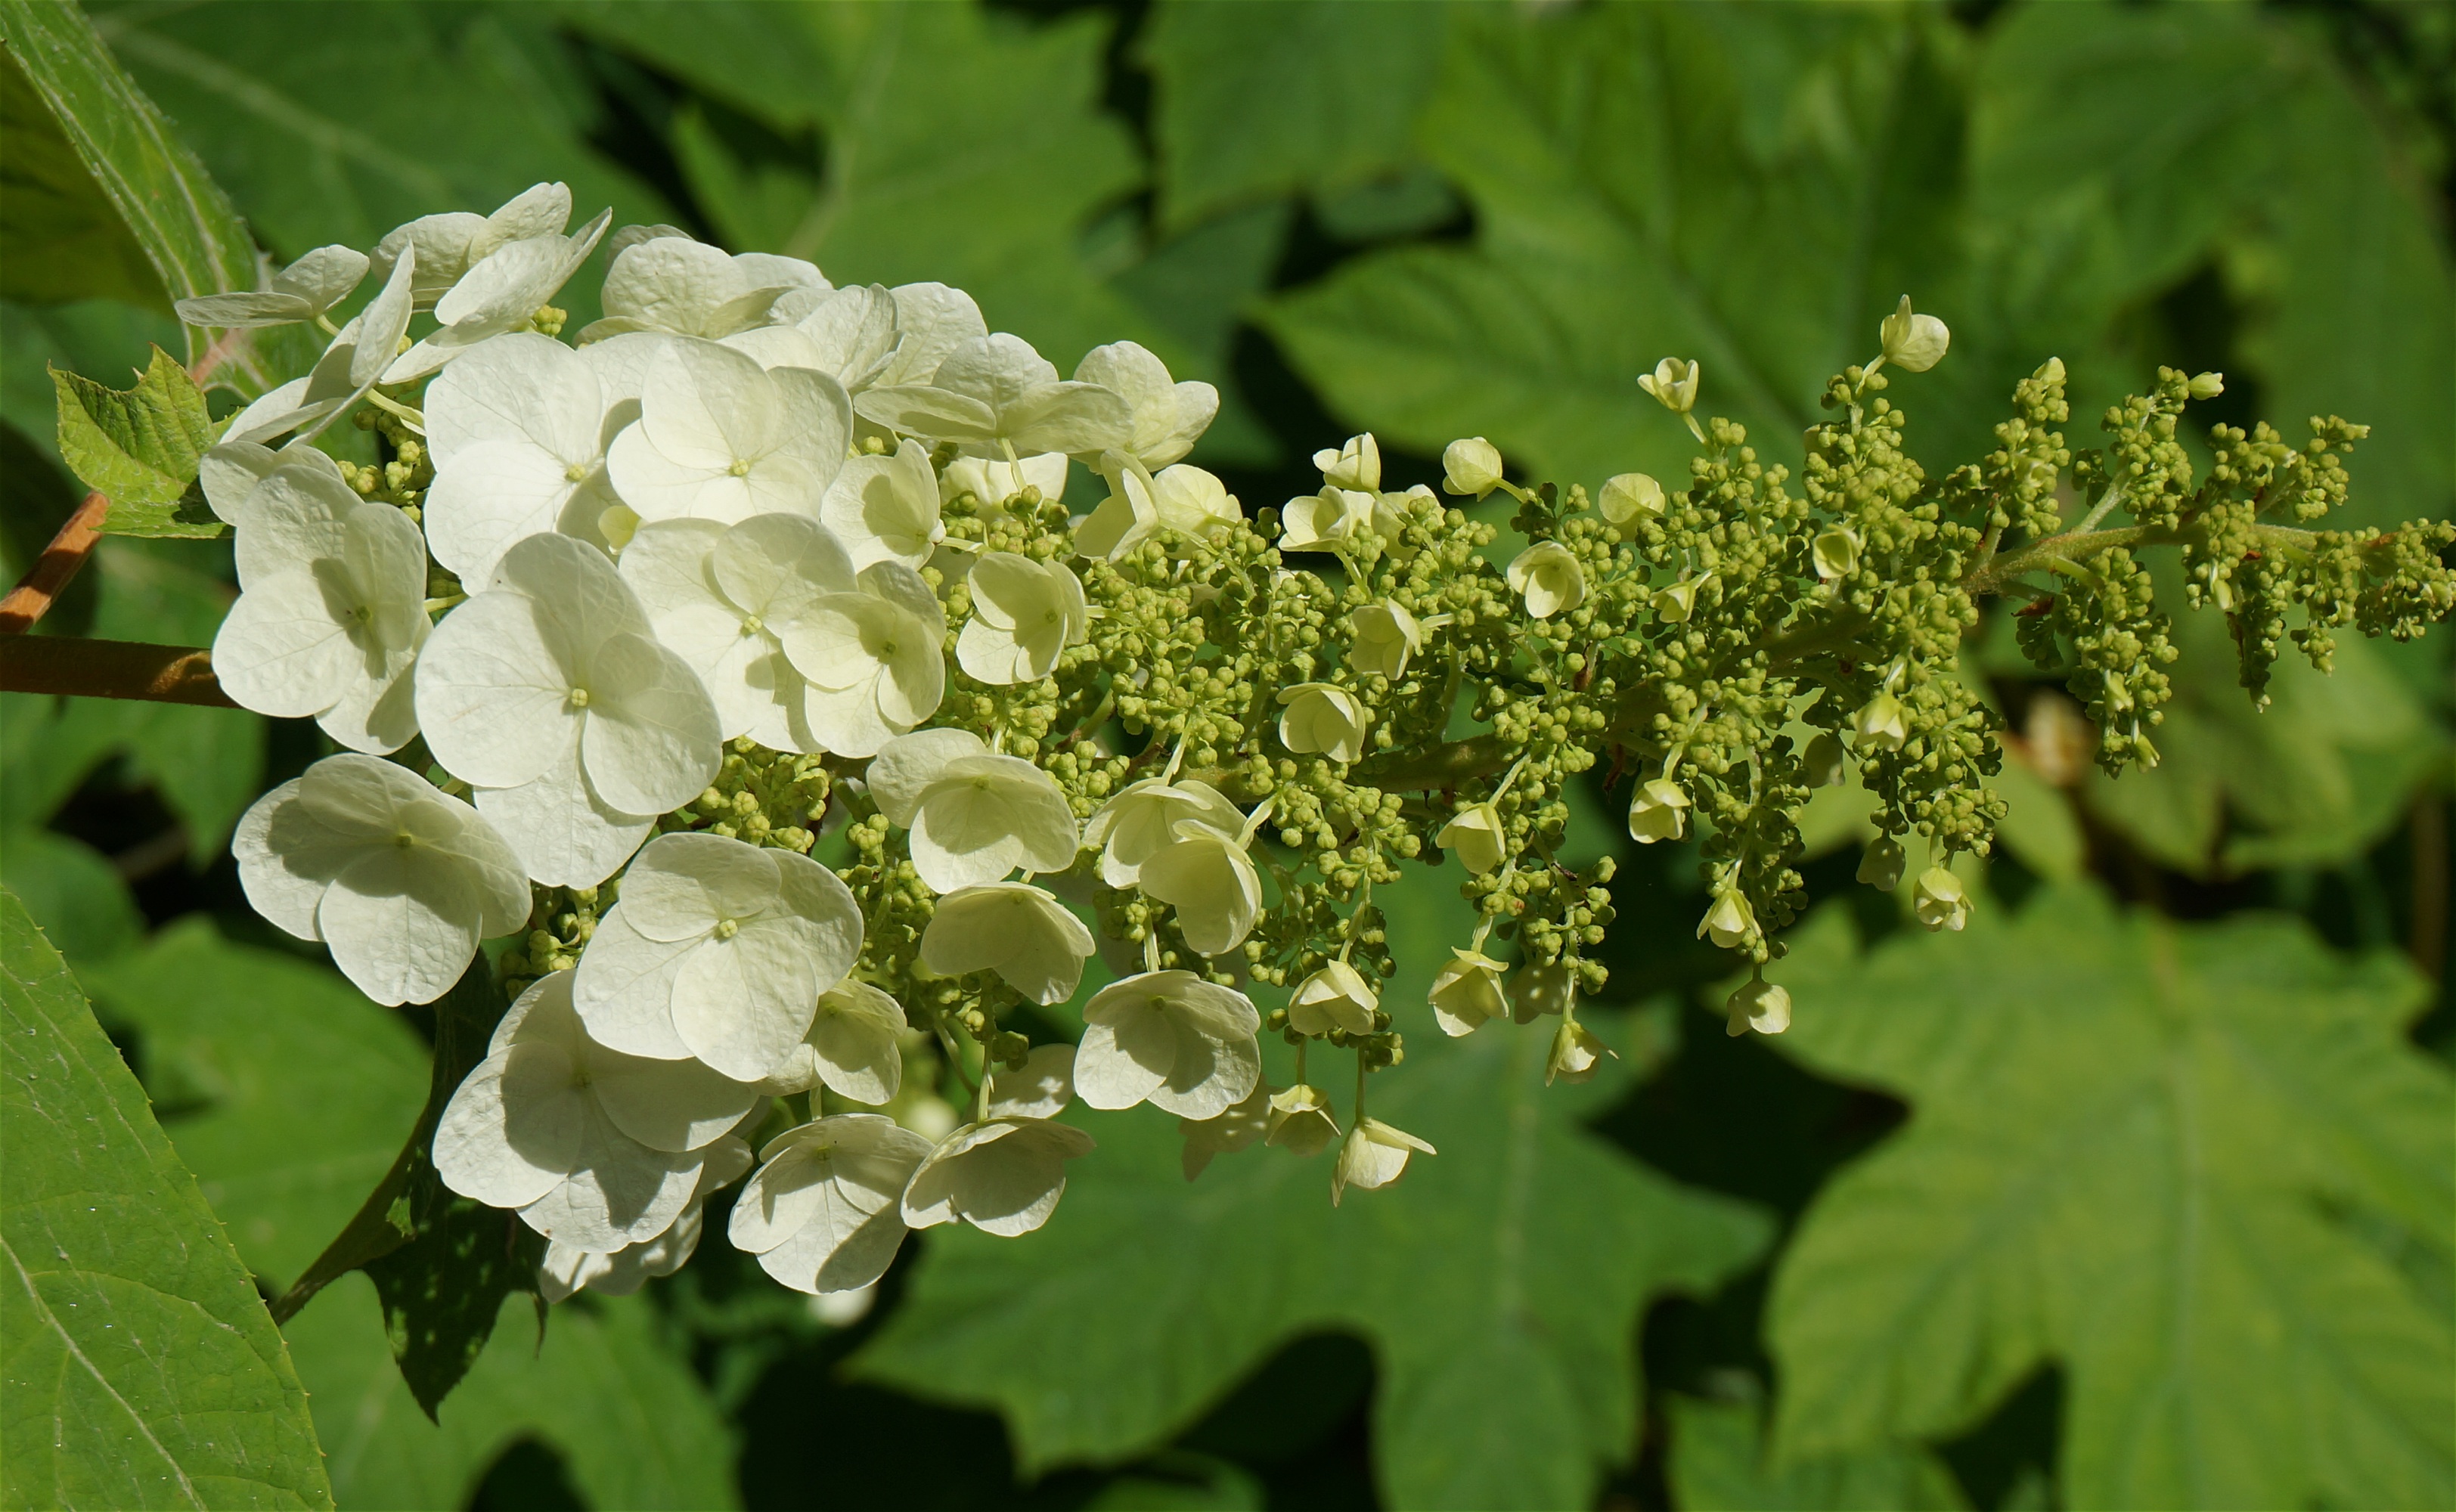
nature, blossom, plant, leaf, flower, bloom, foliage, spring, green, botany, garden, flora, hydrangea, wildflower, leaves, shrub, blossoms, viburnum, macro photography, flowering plant, hydrangeaceae, oak leaf hydrangea, cornales, annual plant, land plant